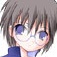
Portrait style: Anime Portrait